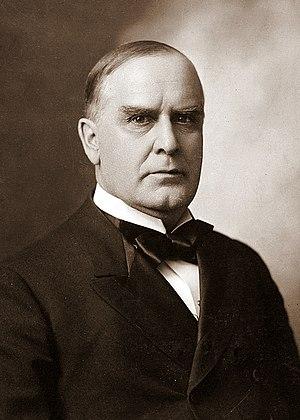
L'administration du 25ᵉ président des États-Unis William McKinley est en fonction de 1897 à 1901.
L'élection présidentielle américaine de 1896 est la vingt-huitième de l'histoire des États-Unis. Le républicain William McKinley l'emporte face au démocrate William Jennings Bryan.
L'élection présidentielle américaine de 1900, se tenant le 6 novembre, est la vingt-neuvième de l'histoire des États-Unis. Le président républicain William McKinley l'emporte une seconde fois face au démocrate William Jennings Bryan, comme lors de l'élection de 1896. Le retour de la prospérité économique et la victoire récente dans la guerre contre l'Espagne ont permis à McKinley de remporter une victoire très nette. William McKinley meurt toutefois assassiné un an après l'élection, en septembre 1901.